Hsi Lai Temple

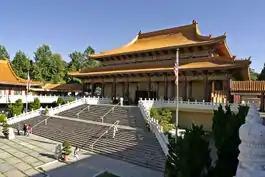
Main Hall

Hsi Lai Temple offers community service to a variety of people in need of hours. Jobs range from cleaning and sweeping around the temple to serving lunch in the dining room.